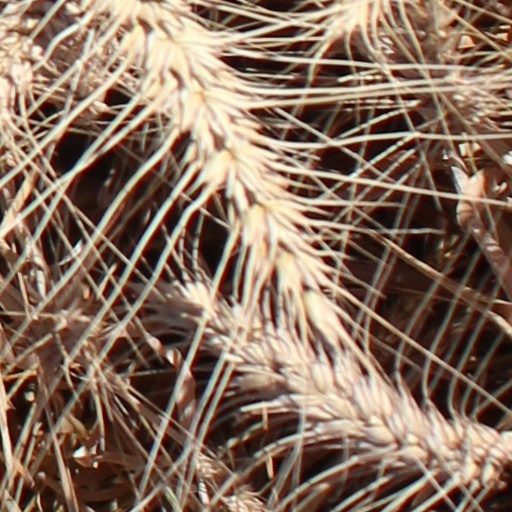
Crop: wheat